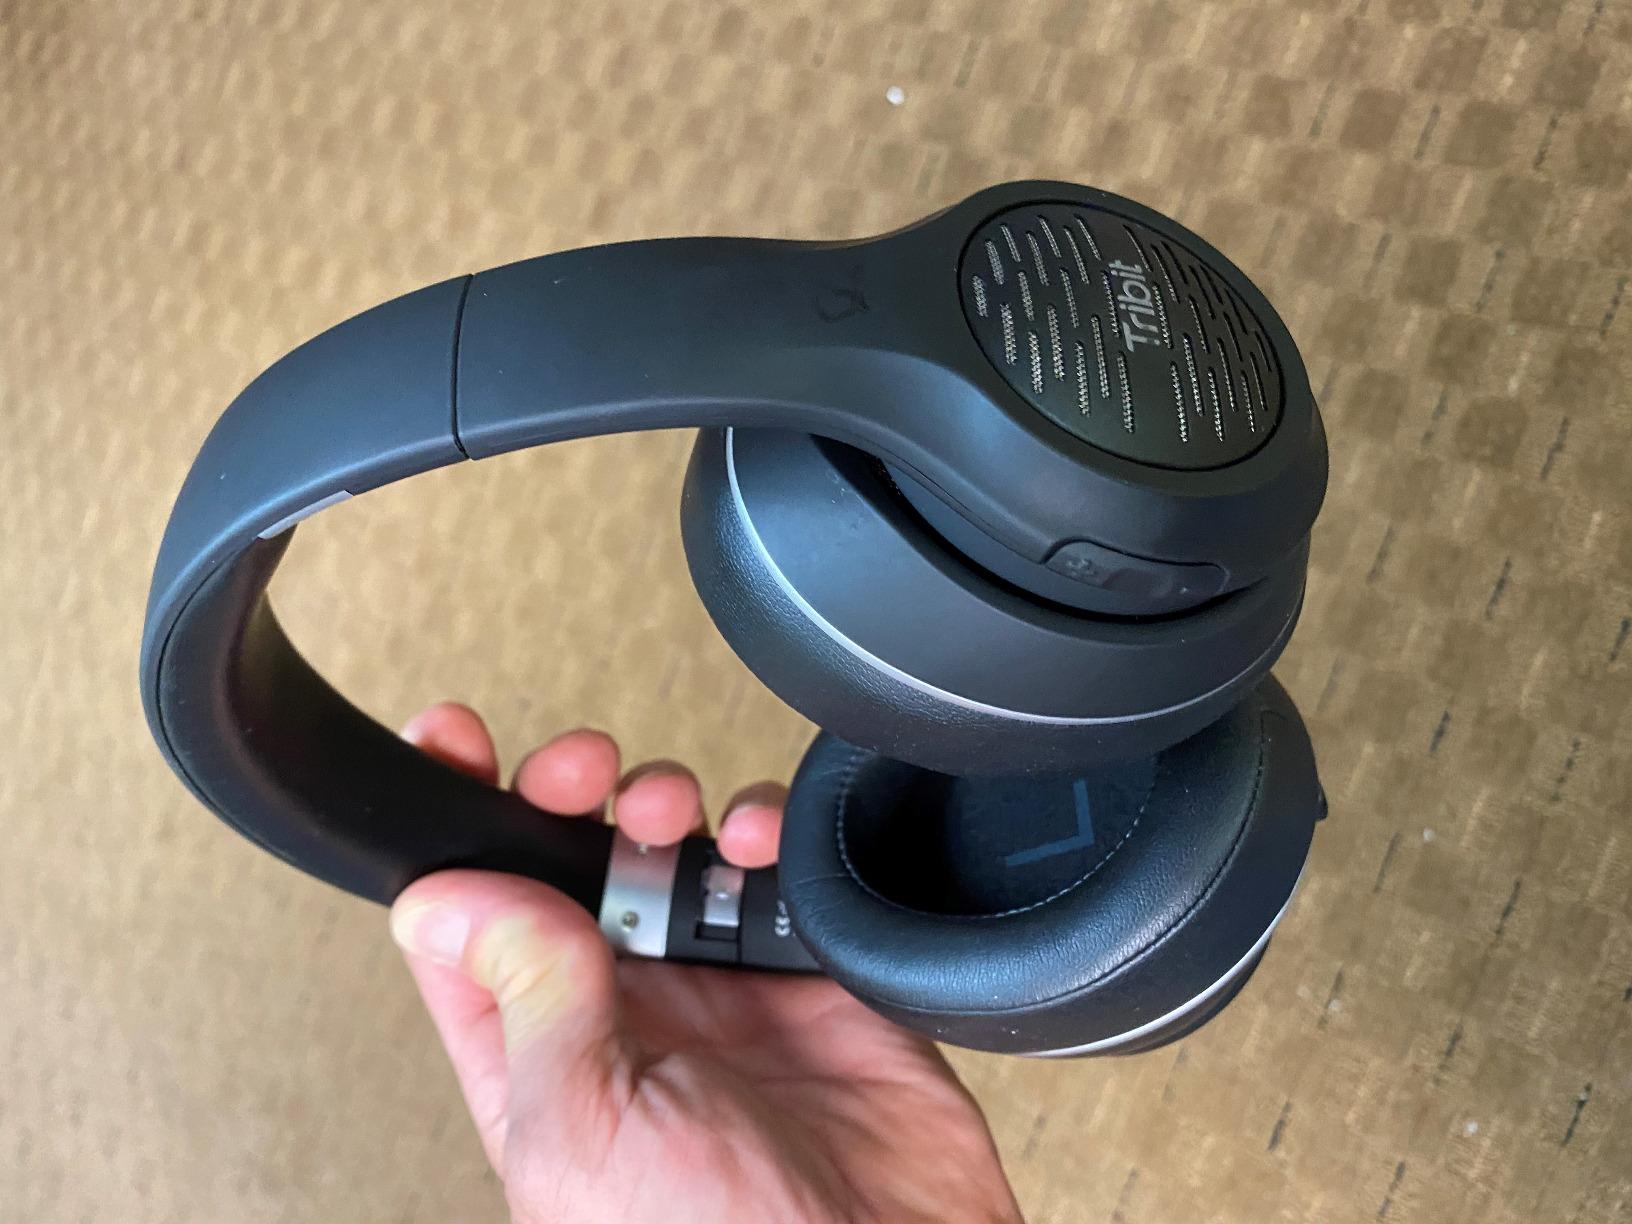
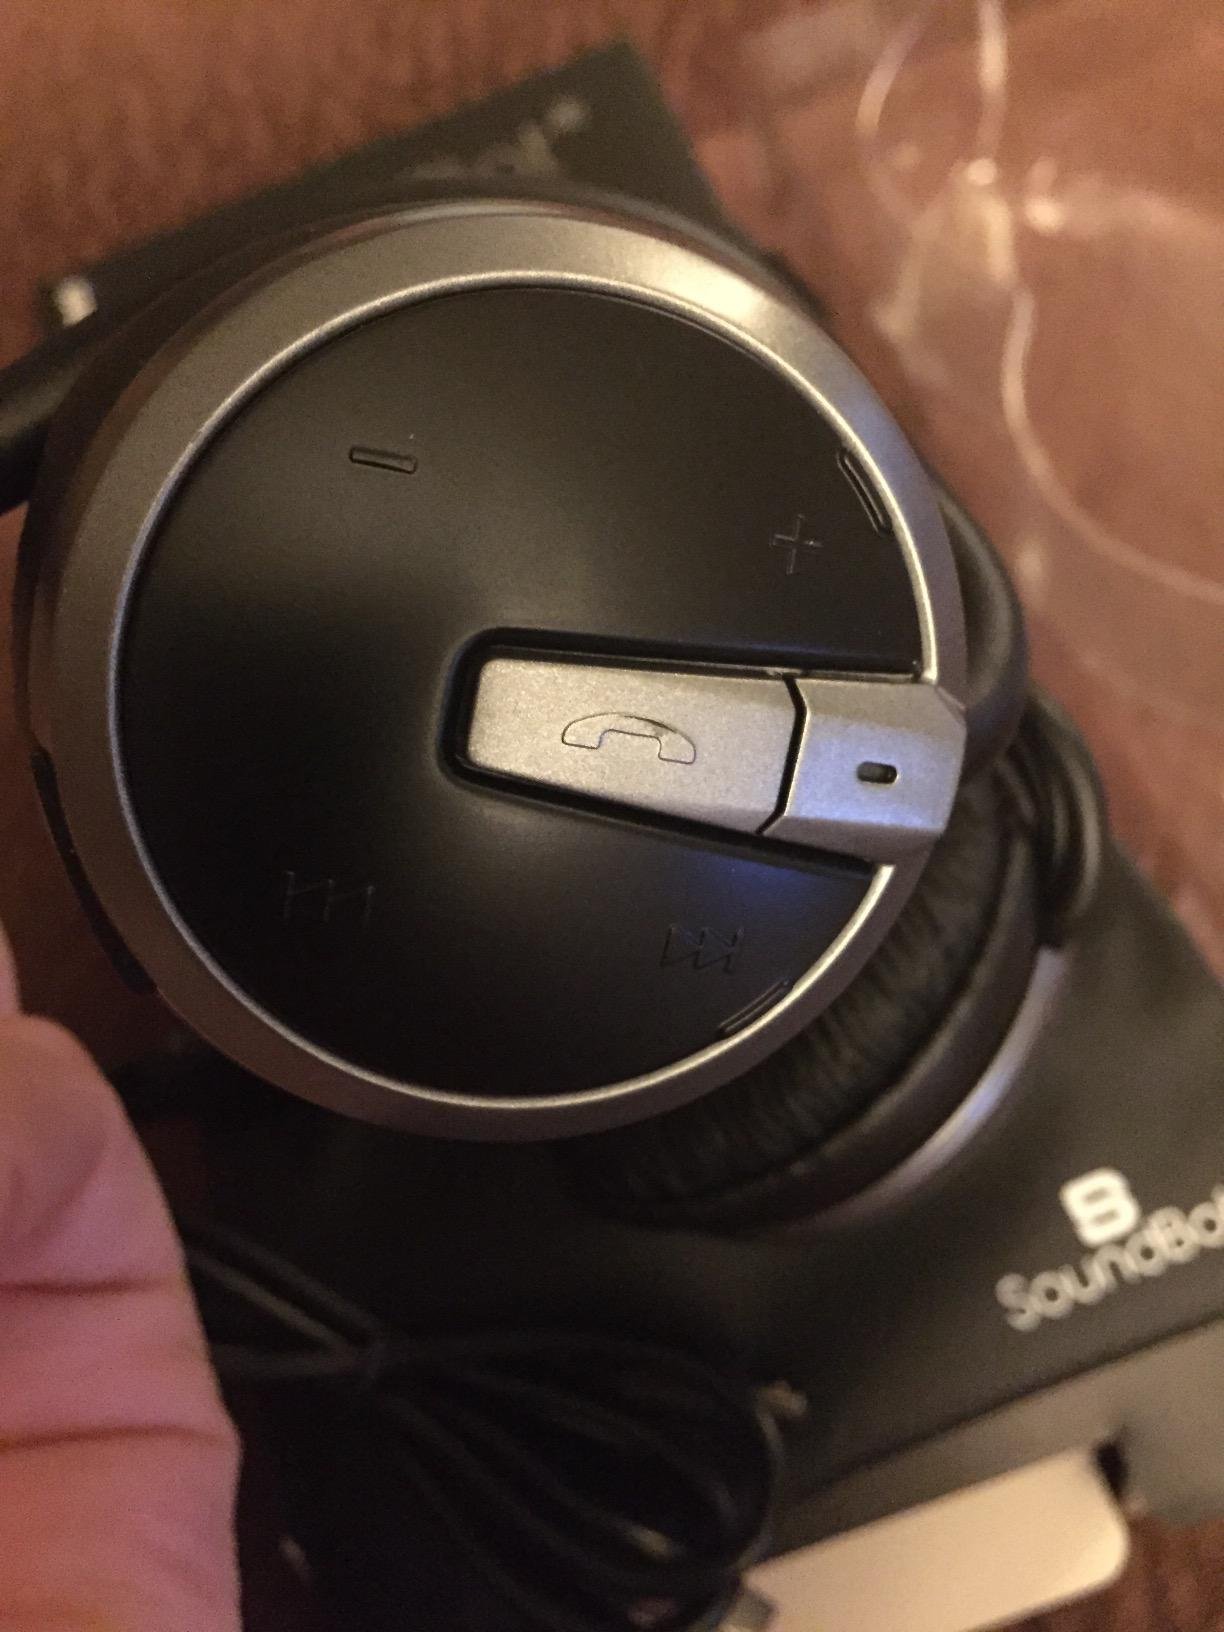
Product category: headphones
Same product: no